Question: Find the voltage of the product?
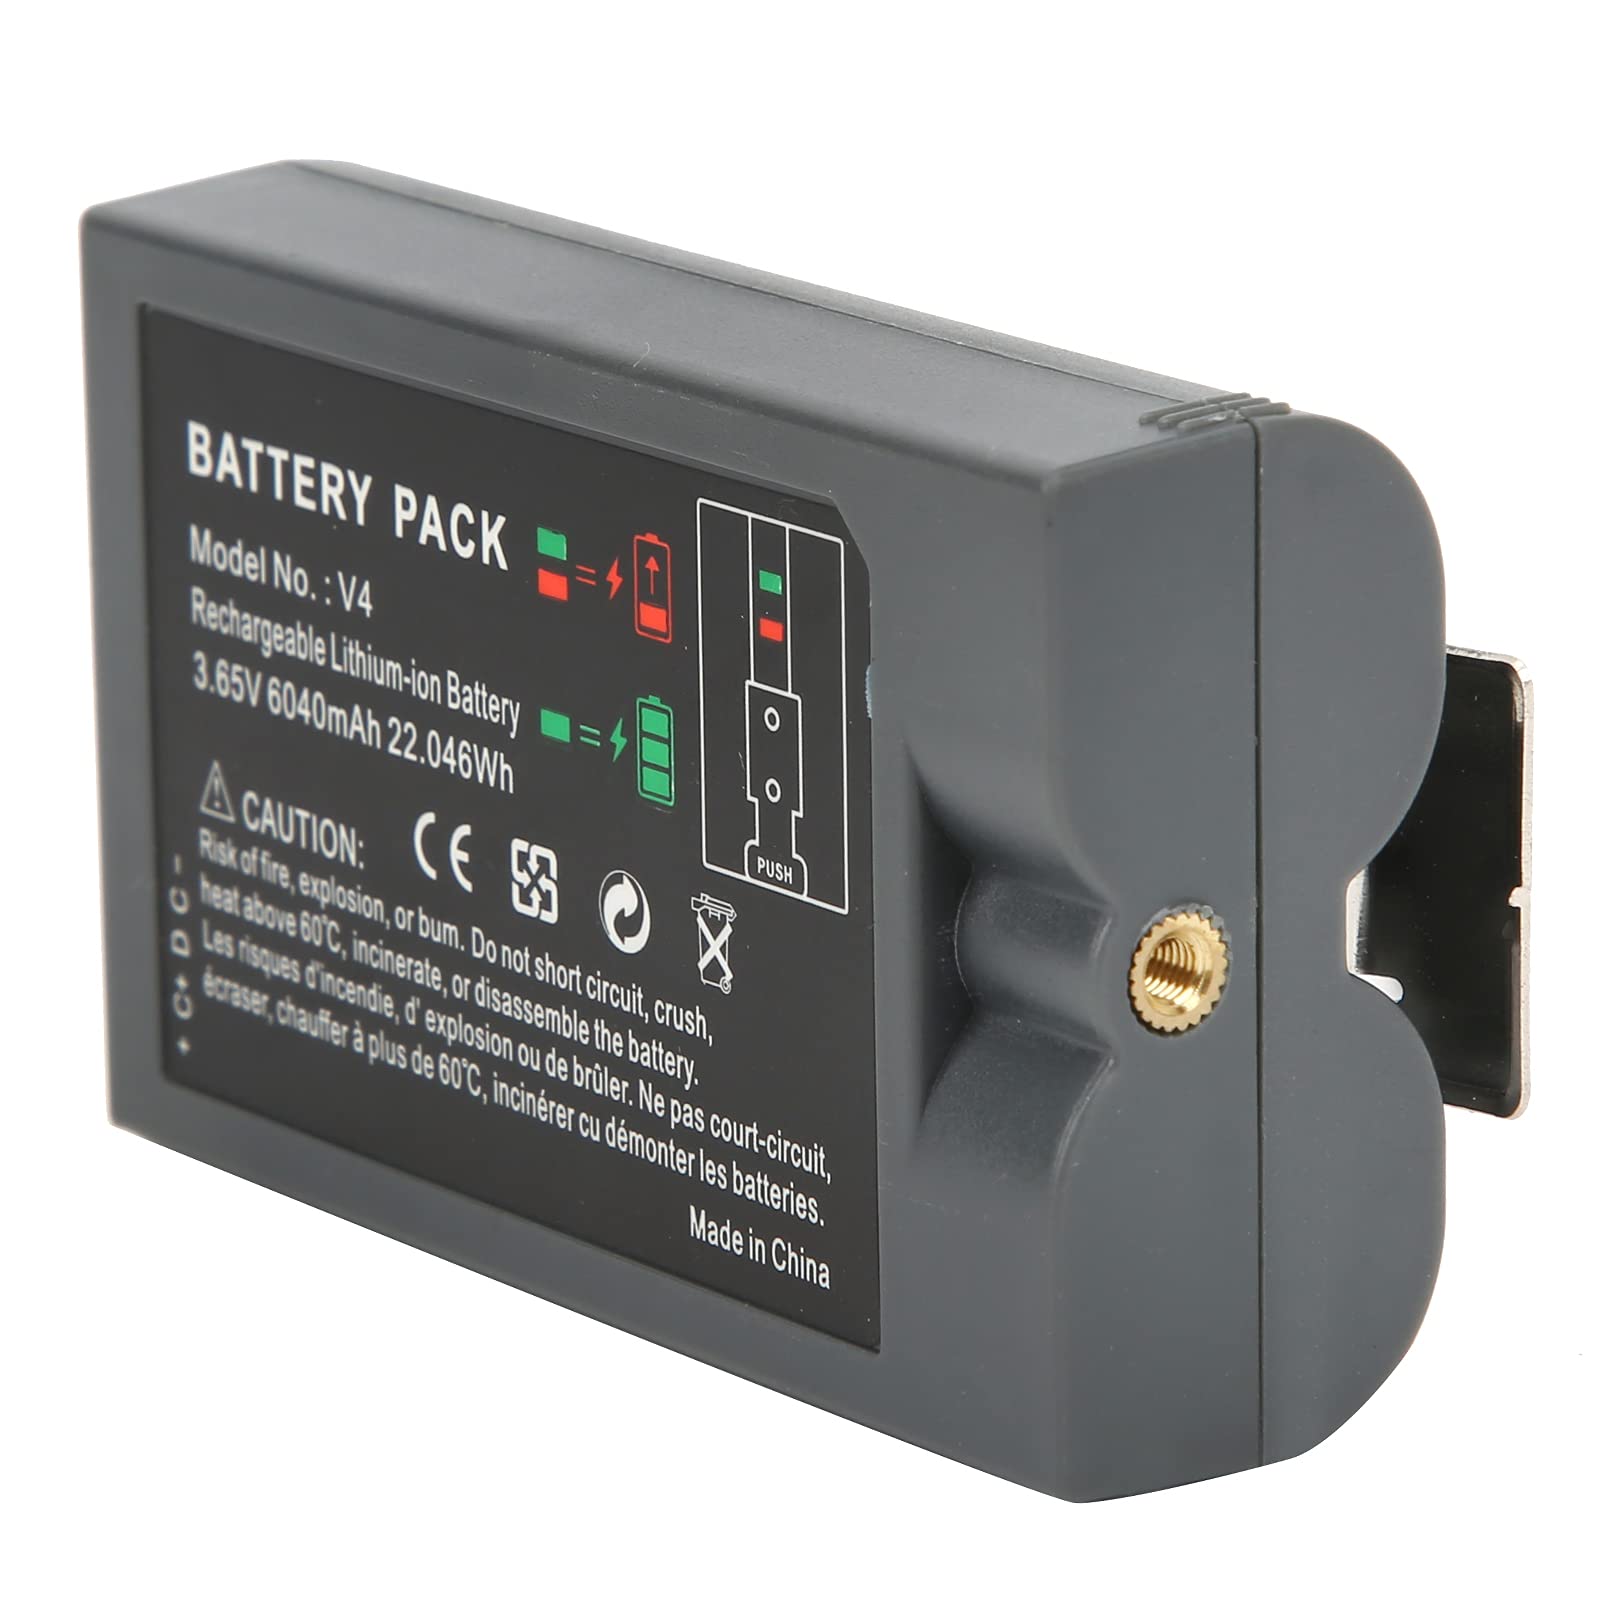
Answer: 3.65 volt